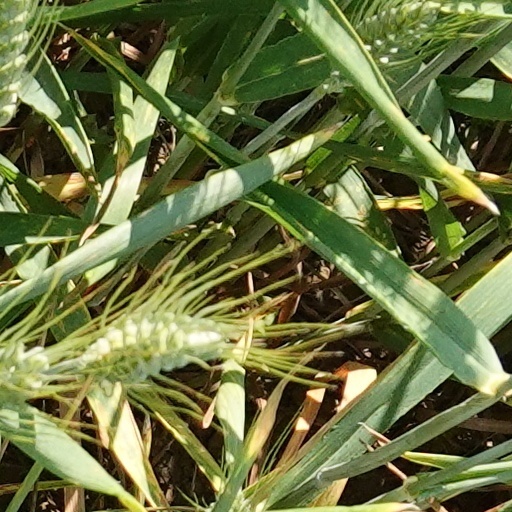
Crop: wheat